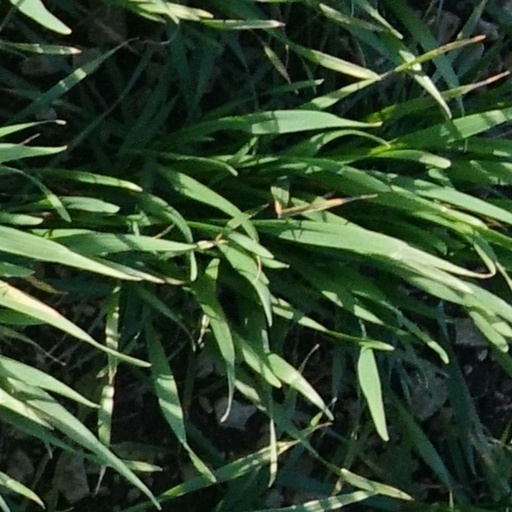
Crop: wheat